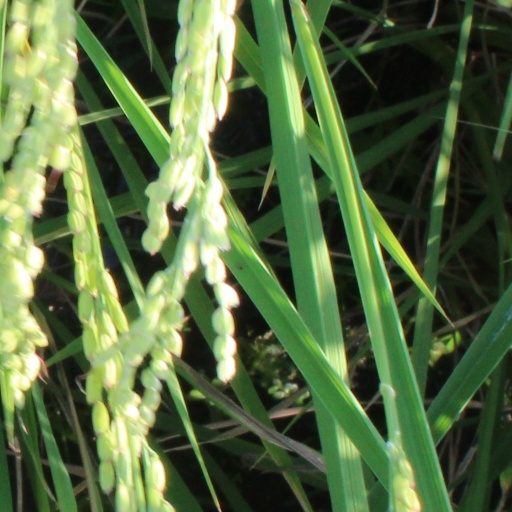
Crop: rice